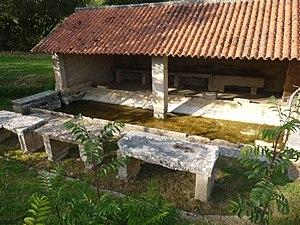
Lavoir sur la Tiarde, St-Gourson, Charente, France
Saint-Gourson est une commune du Sud-Ouest de la France, située dans le département de la Charente.